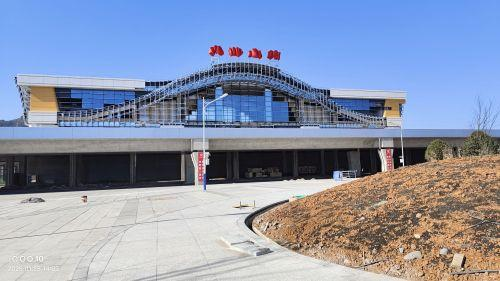
地标名称：龙游北站
所在城市：衢州市·龙游县